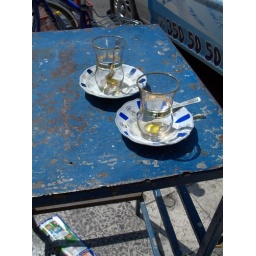
Two empty teacups on a sidewalk table in Konya, Turkey.